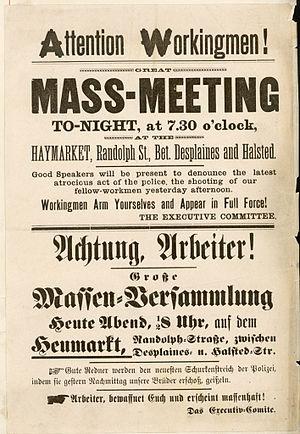
Le massacre de Haymarket Square, survenu à Chicago le 4 mai 1886, constitue le point culminant de la lutte pour la journée de huit heures aux États-Unis, et un élément majeur de l'histoire de la fête des travailleurs du 1ᵉʳ mai.